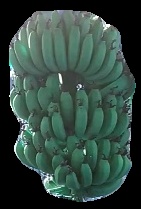
Variety: pachbale
Grade: grade1